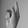
ASL letter: K